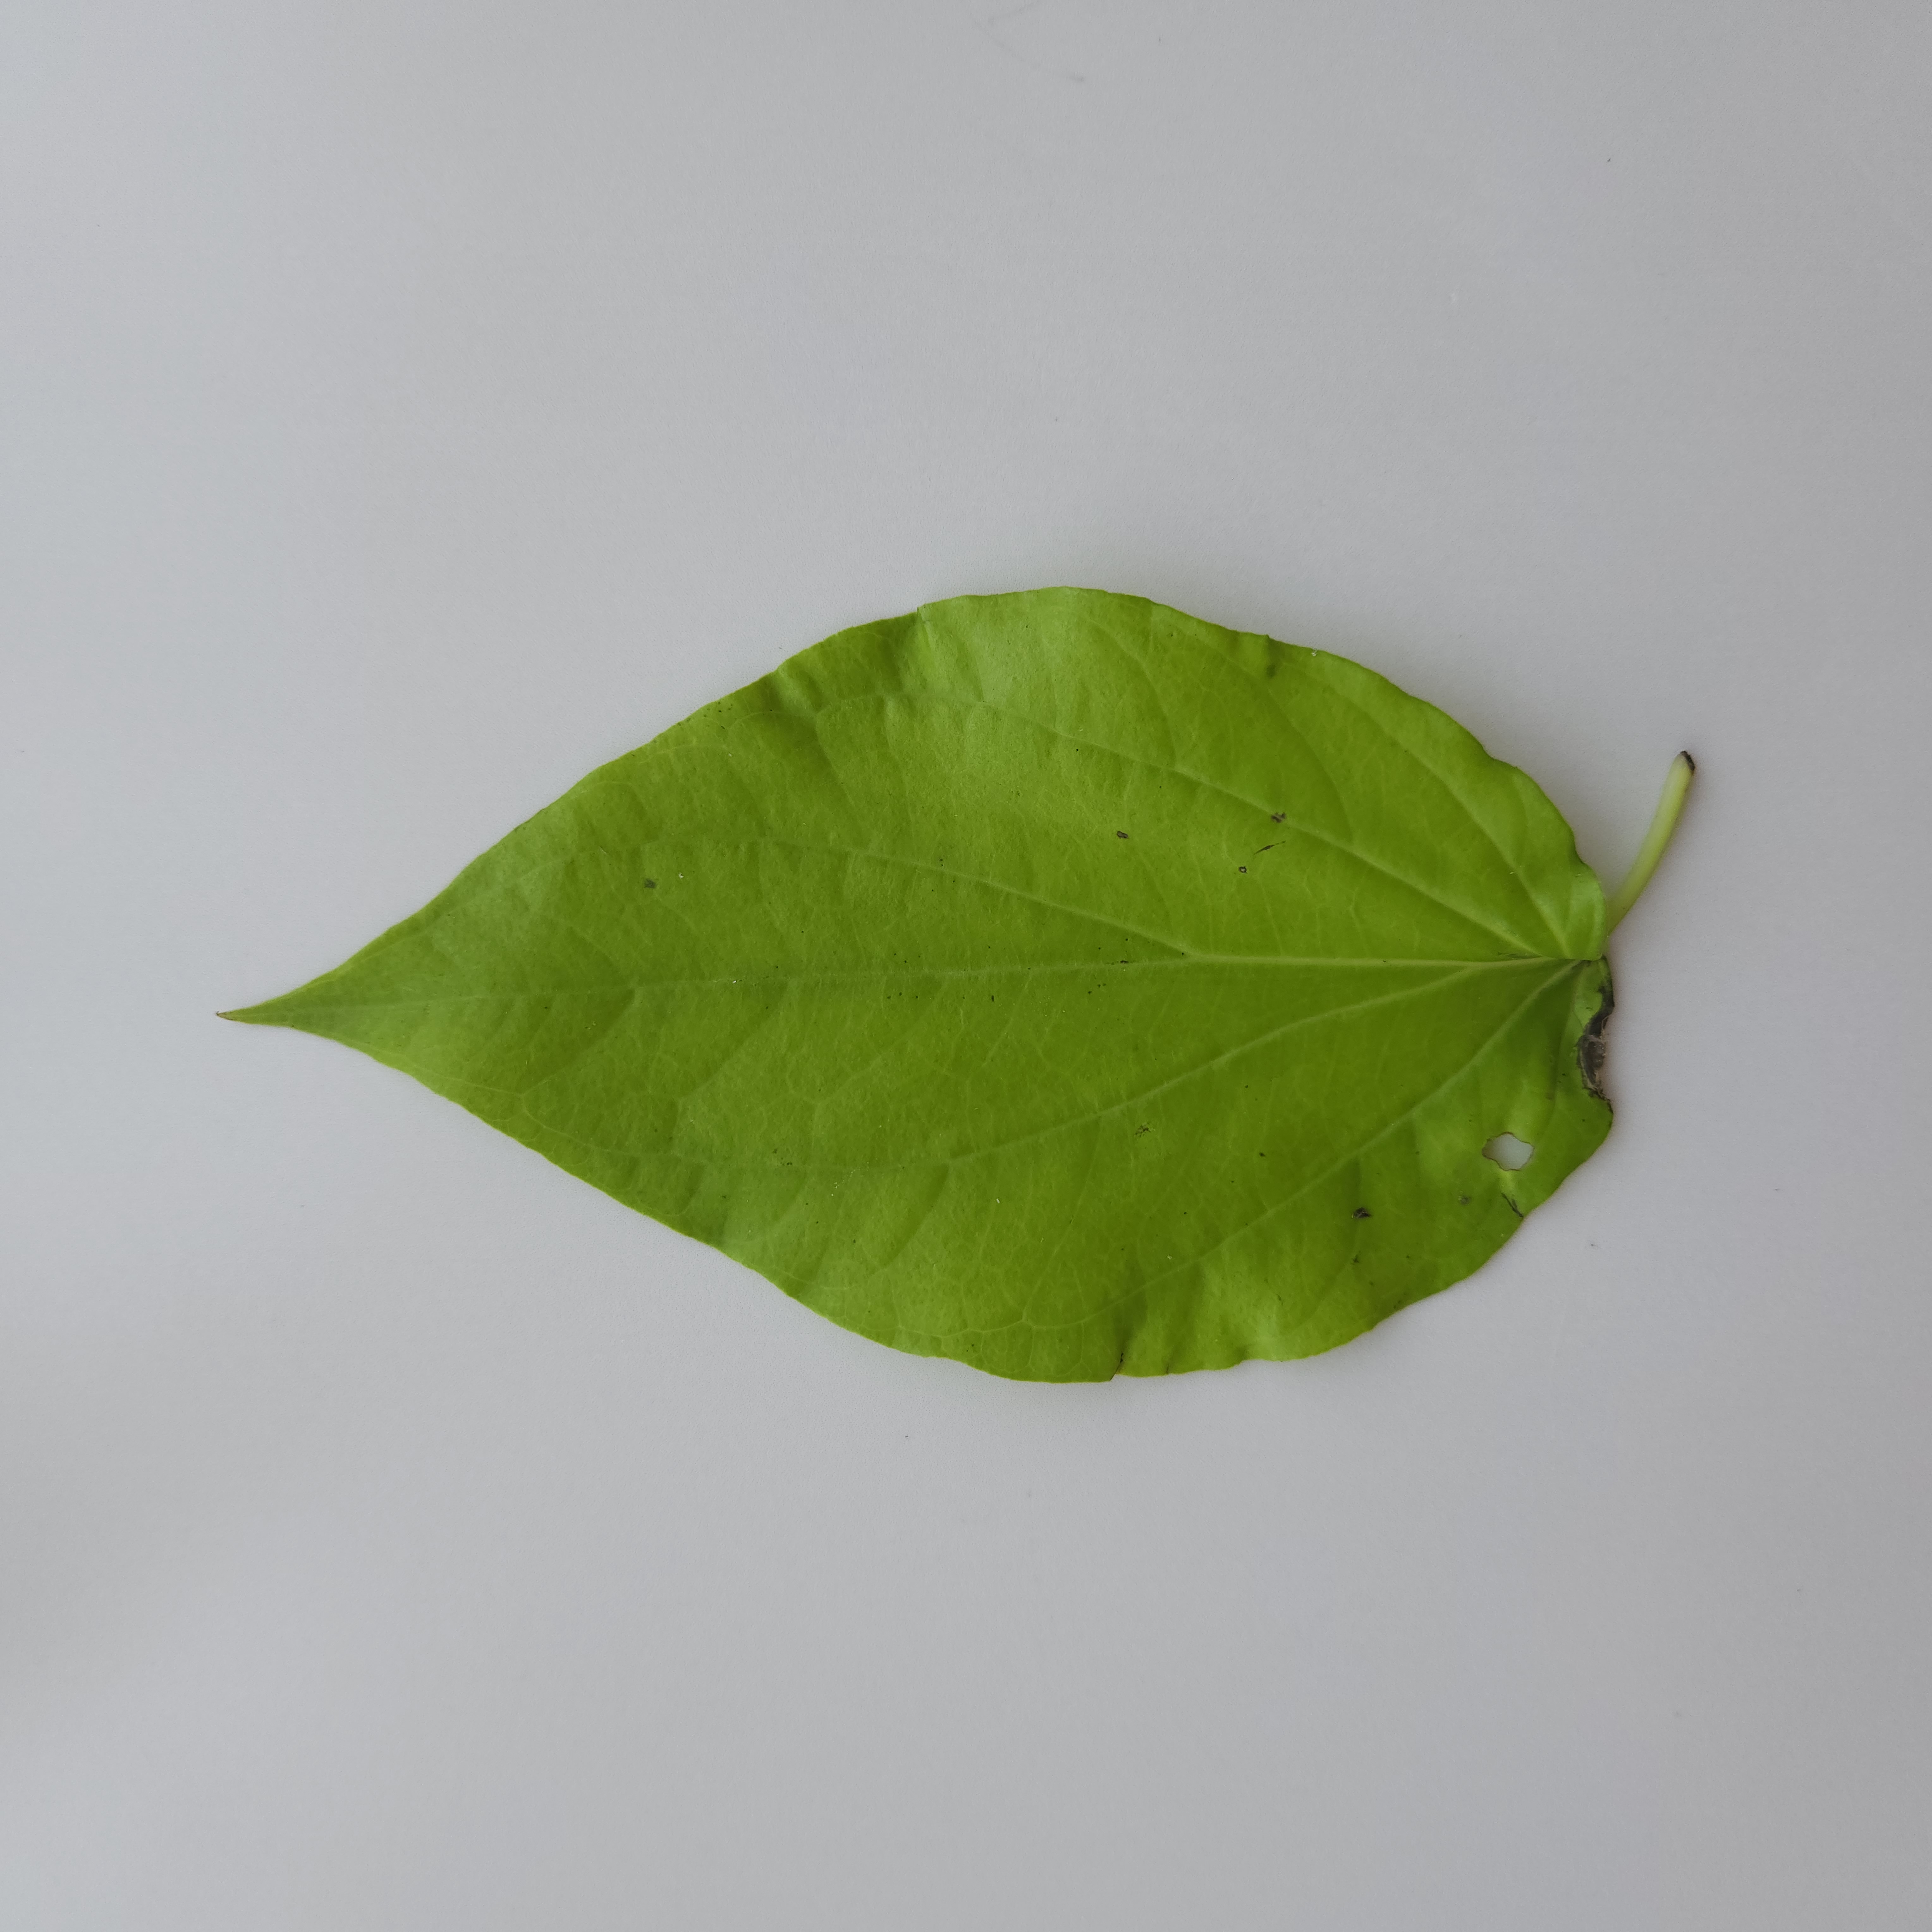
Label: Diseased